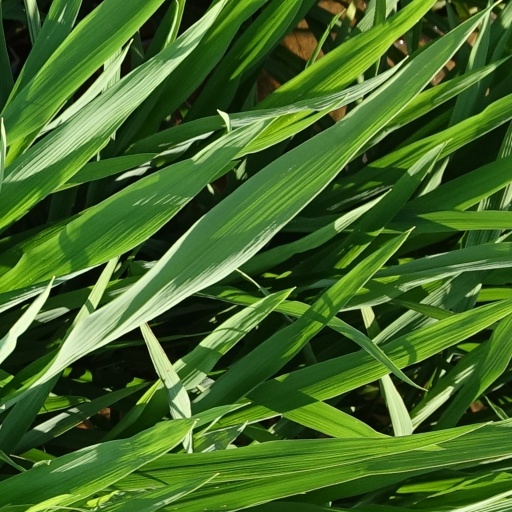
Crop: rice